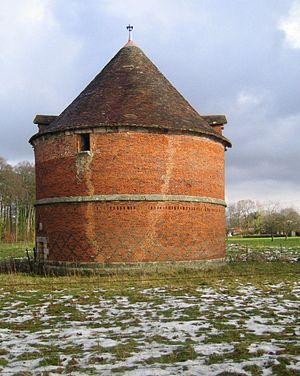
Crasville-la-Rocquefort, Seine-Maritime, Haute-Normandie, France. Colombier.
Crasville-la-Rocquefort est une commune française située dans le département de la Seine-Maritime en région Normandie.
Cet article recense les monuments historiques de l'arrondissement de Dieppe, dans le département de la Seine-Maritime, en France.